Sports in Ohio

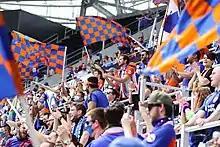
FC Cincinnati supporters at TQL Stadium

Ohio is home to major professional sports teams in baseball, basketball, football, hockey, volleyball, and soccer. The state's major professional sporting teams include: Cincinnati Reds (Major League Baseball), Cleveland Guardians (Major League Baseball), Cincinnati Bengals (National Football League), Cleveland Browns (National Football League), Cleveland Cavaliers (National Basketball Association), Columbus Blue Jackets (National Hockey League), Columbus Crew (Major League Soccer), Columbus Fury (Pro Volleyball Federation) and FC Cincinnati (Major League Soccer).